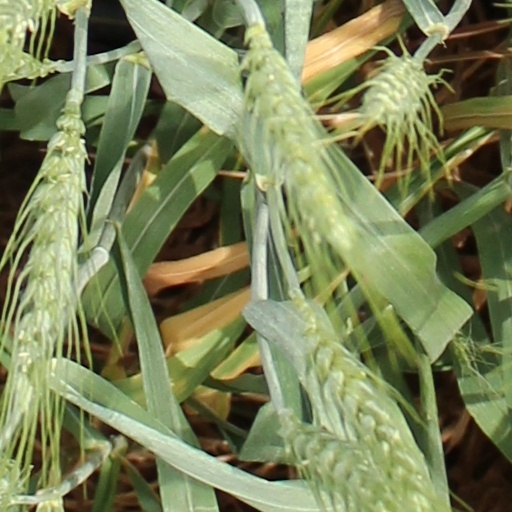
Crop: wheat